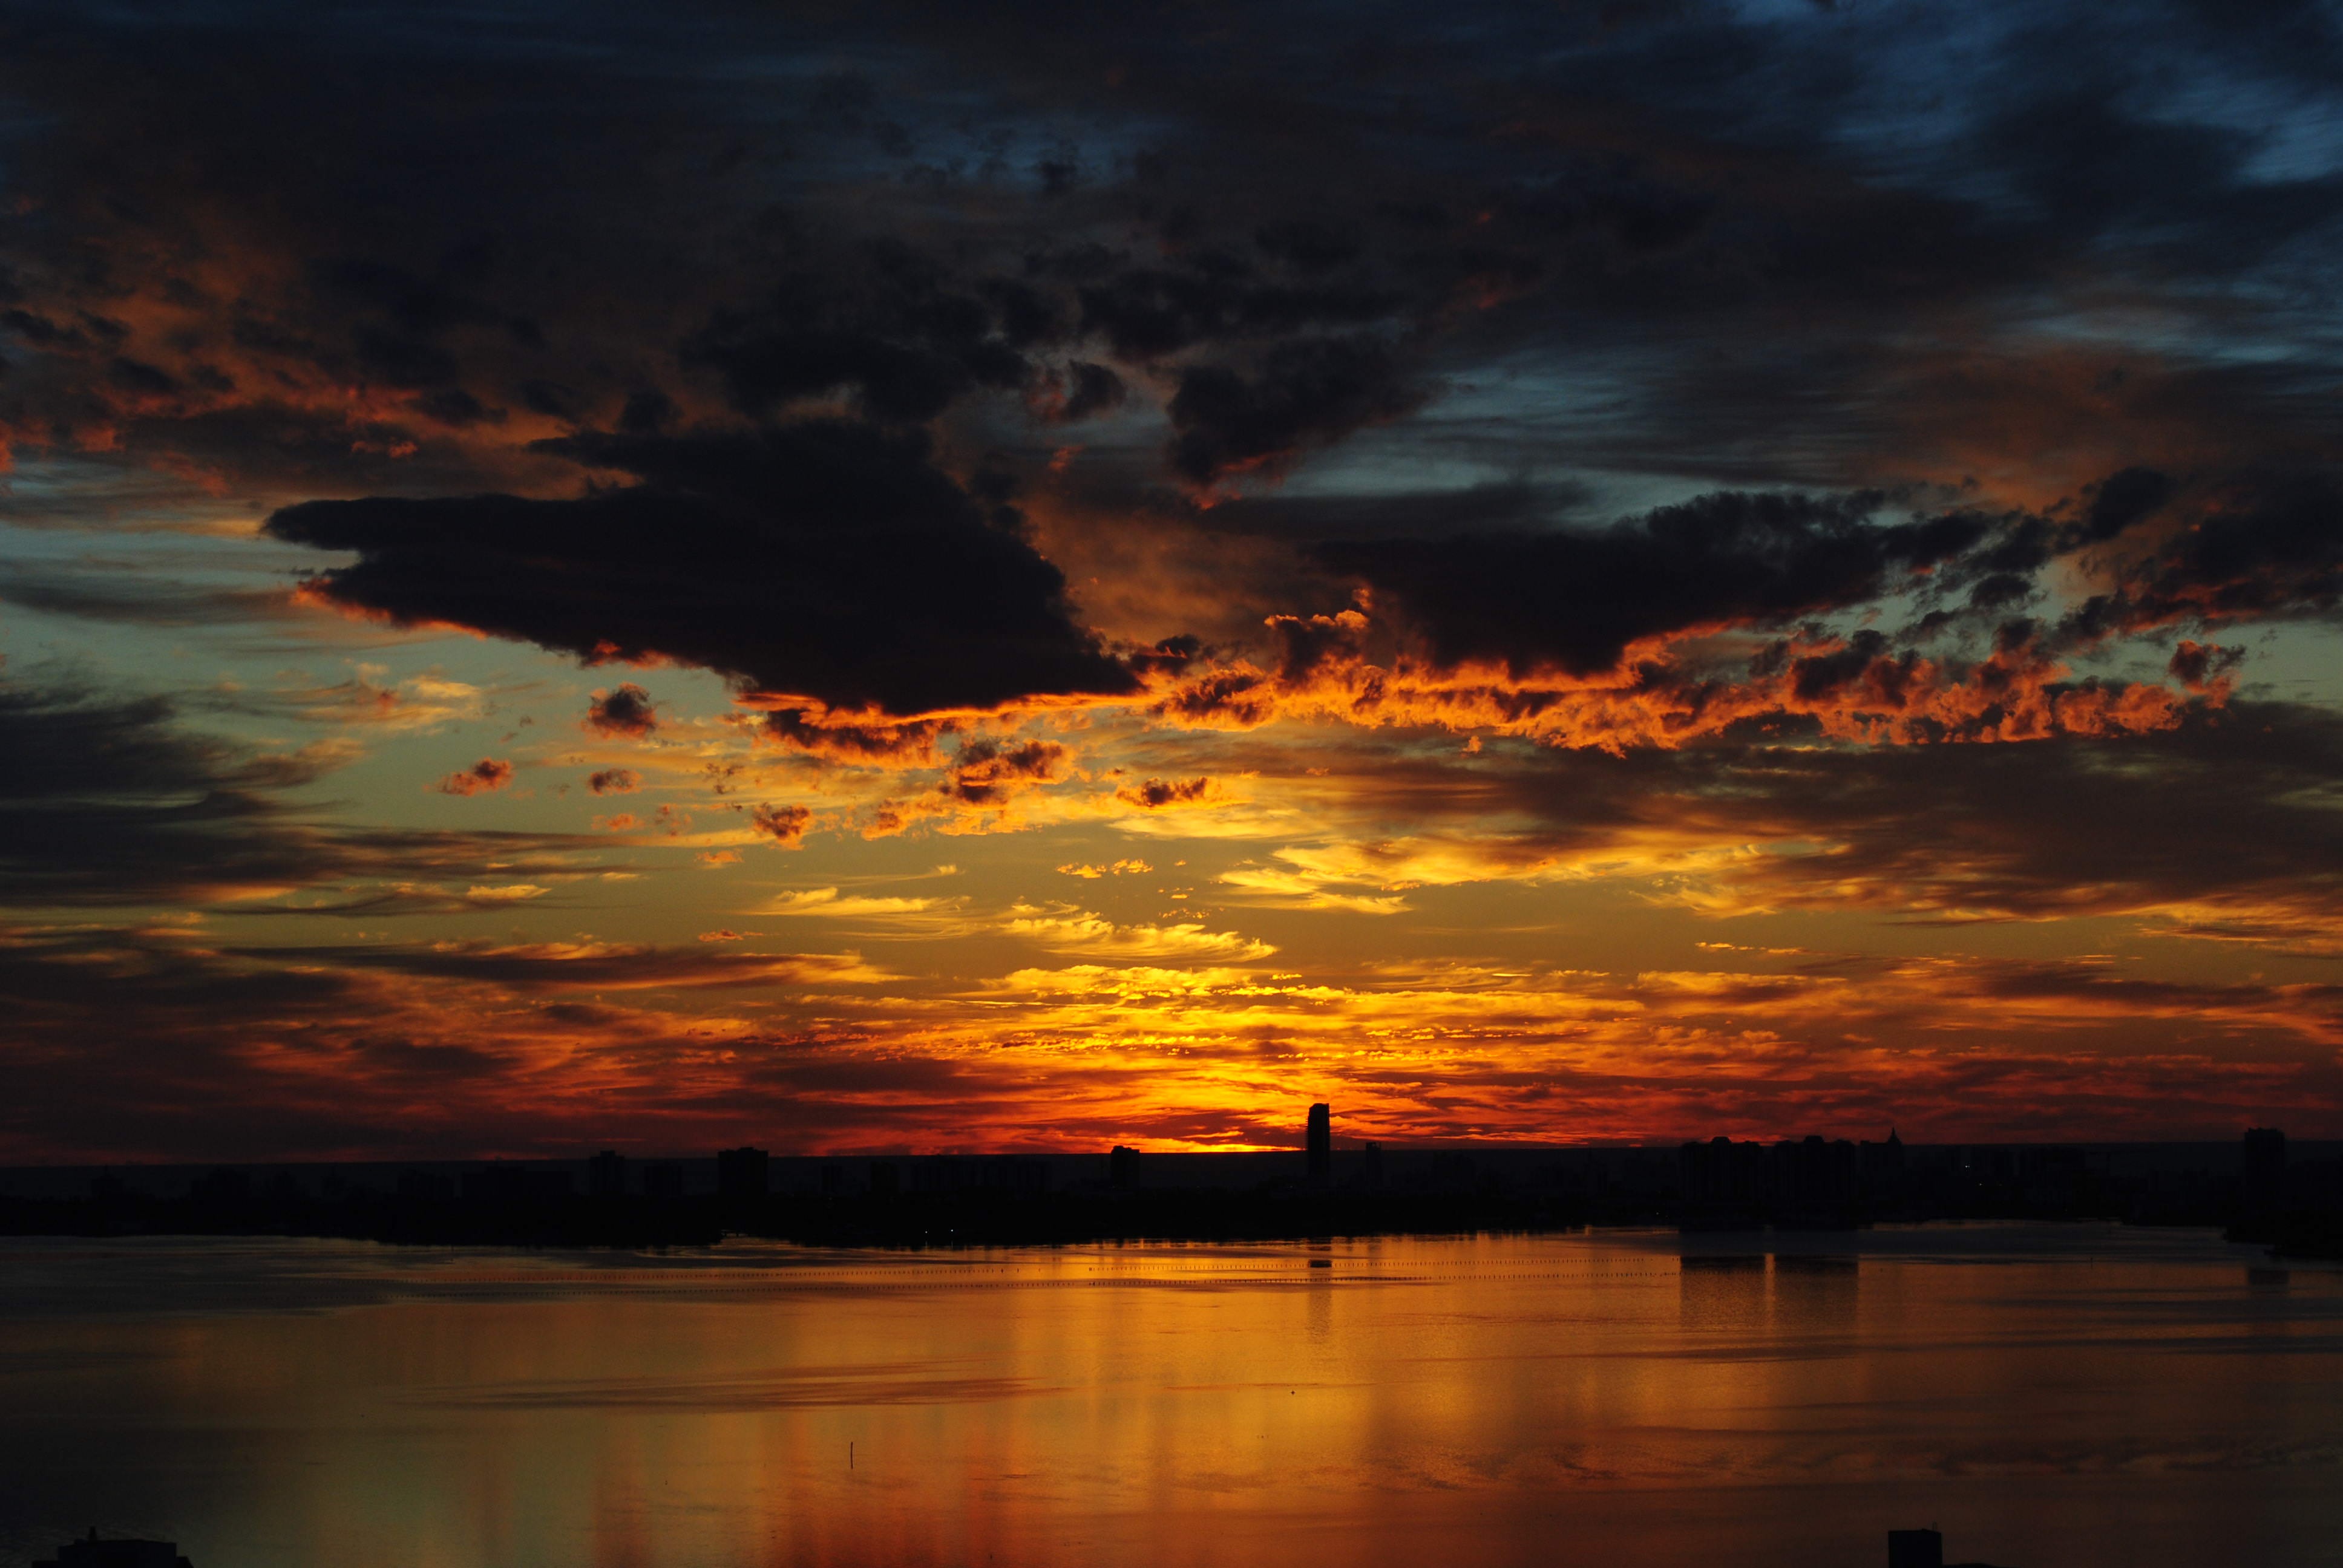
landscape, sea, water, nature, ocean, horizon, cloud, sky, sun, sunrise, sunset, morning, dawn, atmosphere, dusk, evening, reflection, tropical, miami, florida, destination, afterglow, red sky at morning, biscayne bay